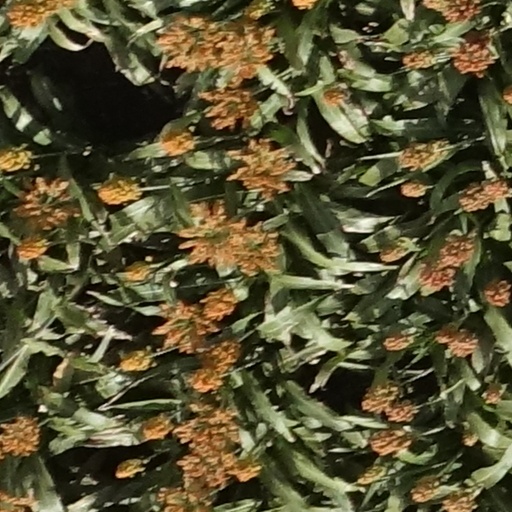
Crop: sorghum